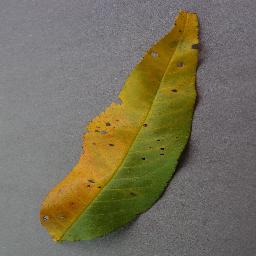
Label: Peach___Bacterial_spot